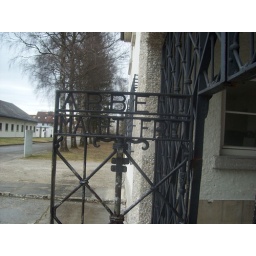
The main gate to cross through in the main building